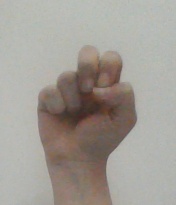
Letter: gaaf